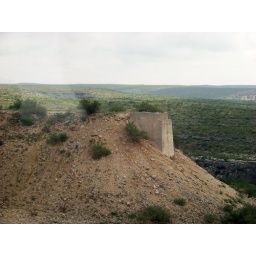
The remains of the second bridge that carried the railroad over the Pecos River.